Aeration

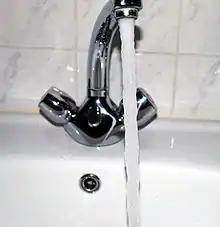
Aerated tap water

Aeration in food is a process by which air is absorbed into the food item. Such processes produce lightness in cakes and bread by creating larger and more numerous pores. Chemicals and foodstuffs added to enhance this effect can be known as leavening agents.